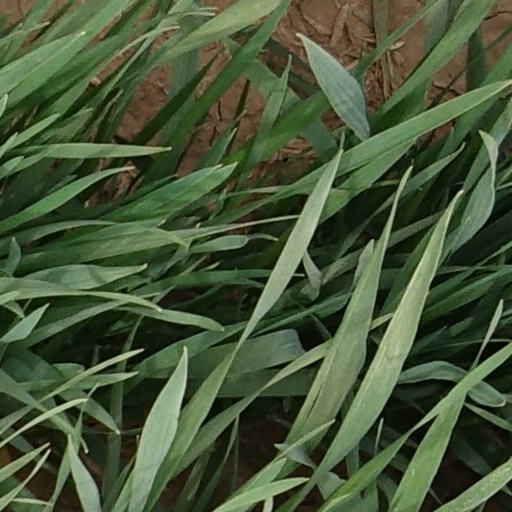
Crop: wheat